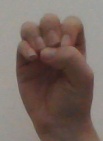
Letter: ha